Plopsaland Deutschland

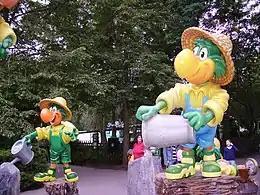
"Holly the Parrot – former park mascot"

Plopsaland Deutschland, formerly known as Holiday Park, is an amusement park in Haßloch, Germany, owned and operated by Plopsa. It is one of Germany's most popular theme parks (receiving about 660,000 visitors per year) and is part park and part woodland.